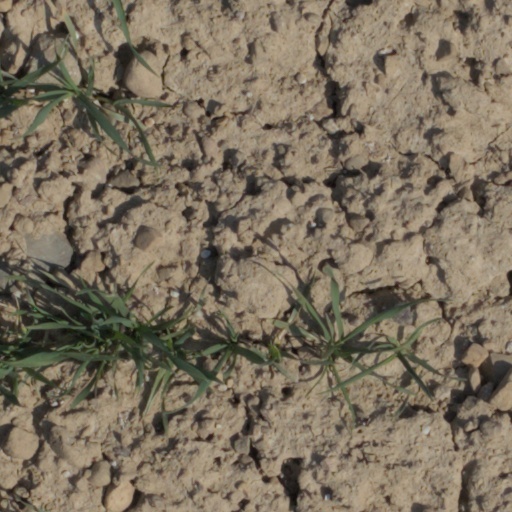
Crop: wheat